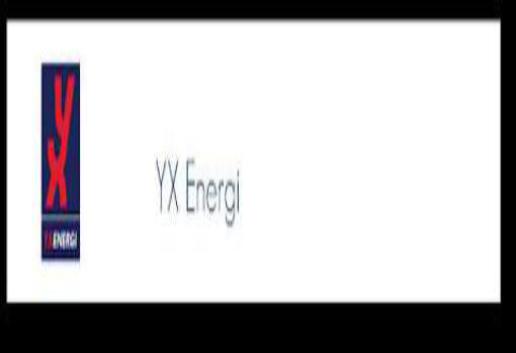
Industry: Others